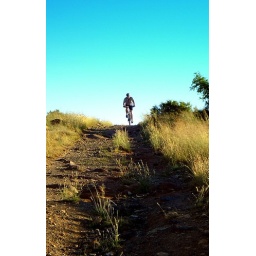
A mountain biker coming over a small hill at a nearby conservatory. Best viewed large!